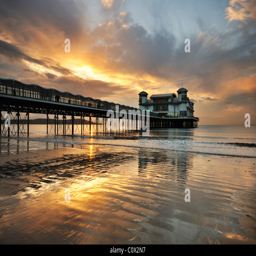
a sunset at the new pier